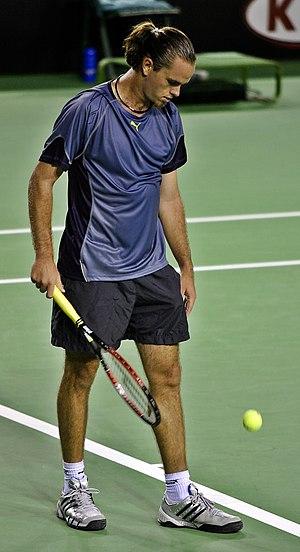
Xavier Malisse, né le 19 juillet 1980 à Courtrai, est un joueur de tennis belge, professionnel de 1998 à 2013.